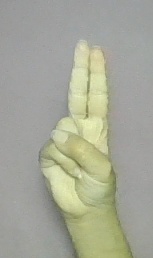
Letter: taa